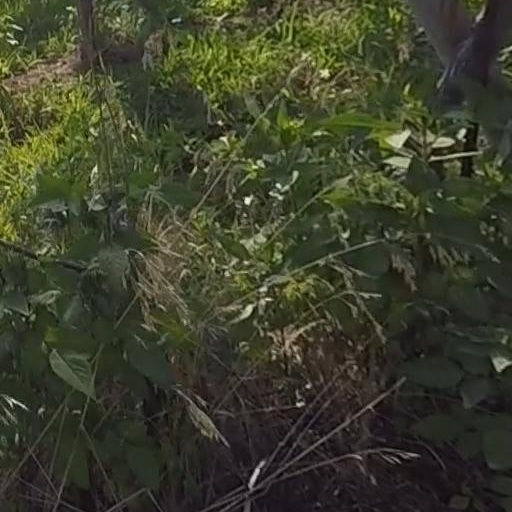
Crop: grape